San Ferdinando (church), Naples

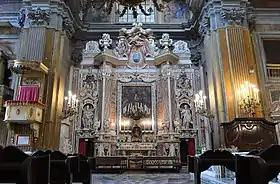
Interior.

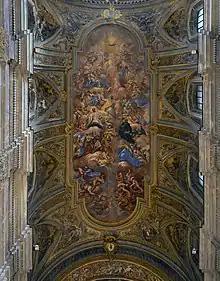
Ceiling

The Church of San Ferdinando is a historic church located on the Piazza Triesti e Trento, near the Royal Palace of Naples, in central Naples, Italy.